Mohali

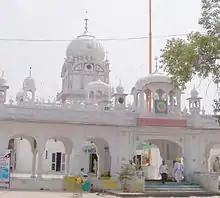
Gurudwara Amb Sahib

Mohali's economy is largely manufacturing-based, the major companies in the region include Punjab Tractor Limited (PTL), ICI Paints, and Punjab Communications Limited. Also small- and medium sized companies, such as Torque Pharmaceuticals, are based in Mohali.